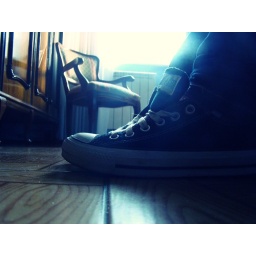
American girls I'd like to be part of the world around you, driving our car by the seaside...